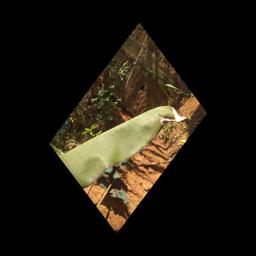
Label: MALBHOG LEAF